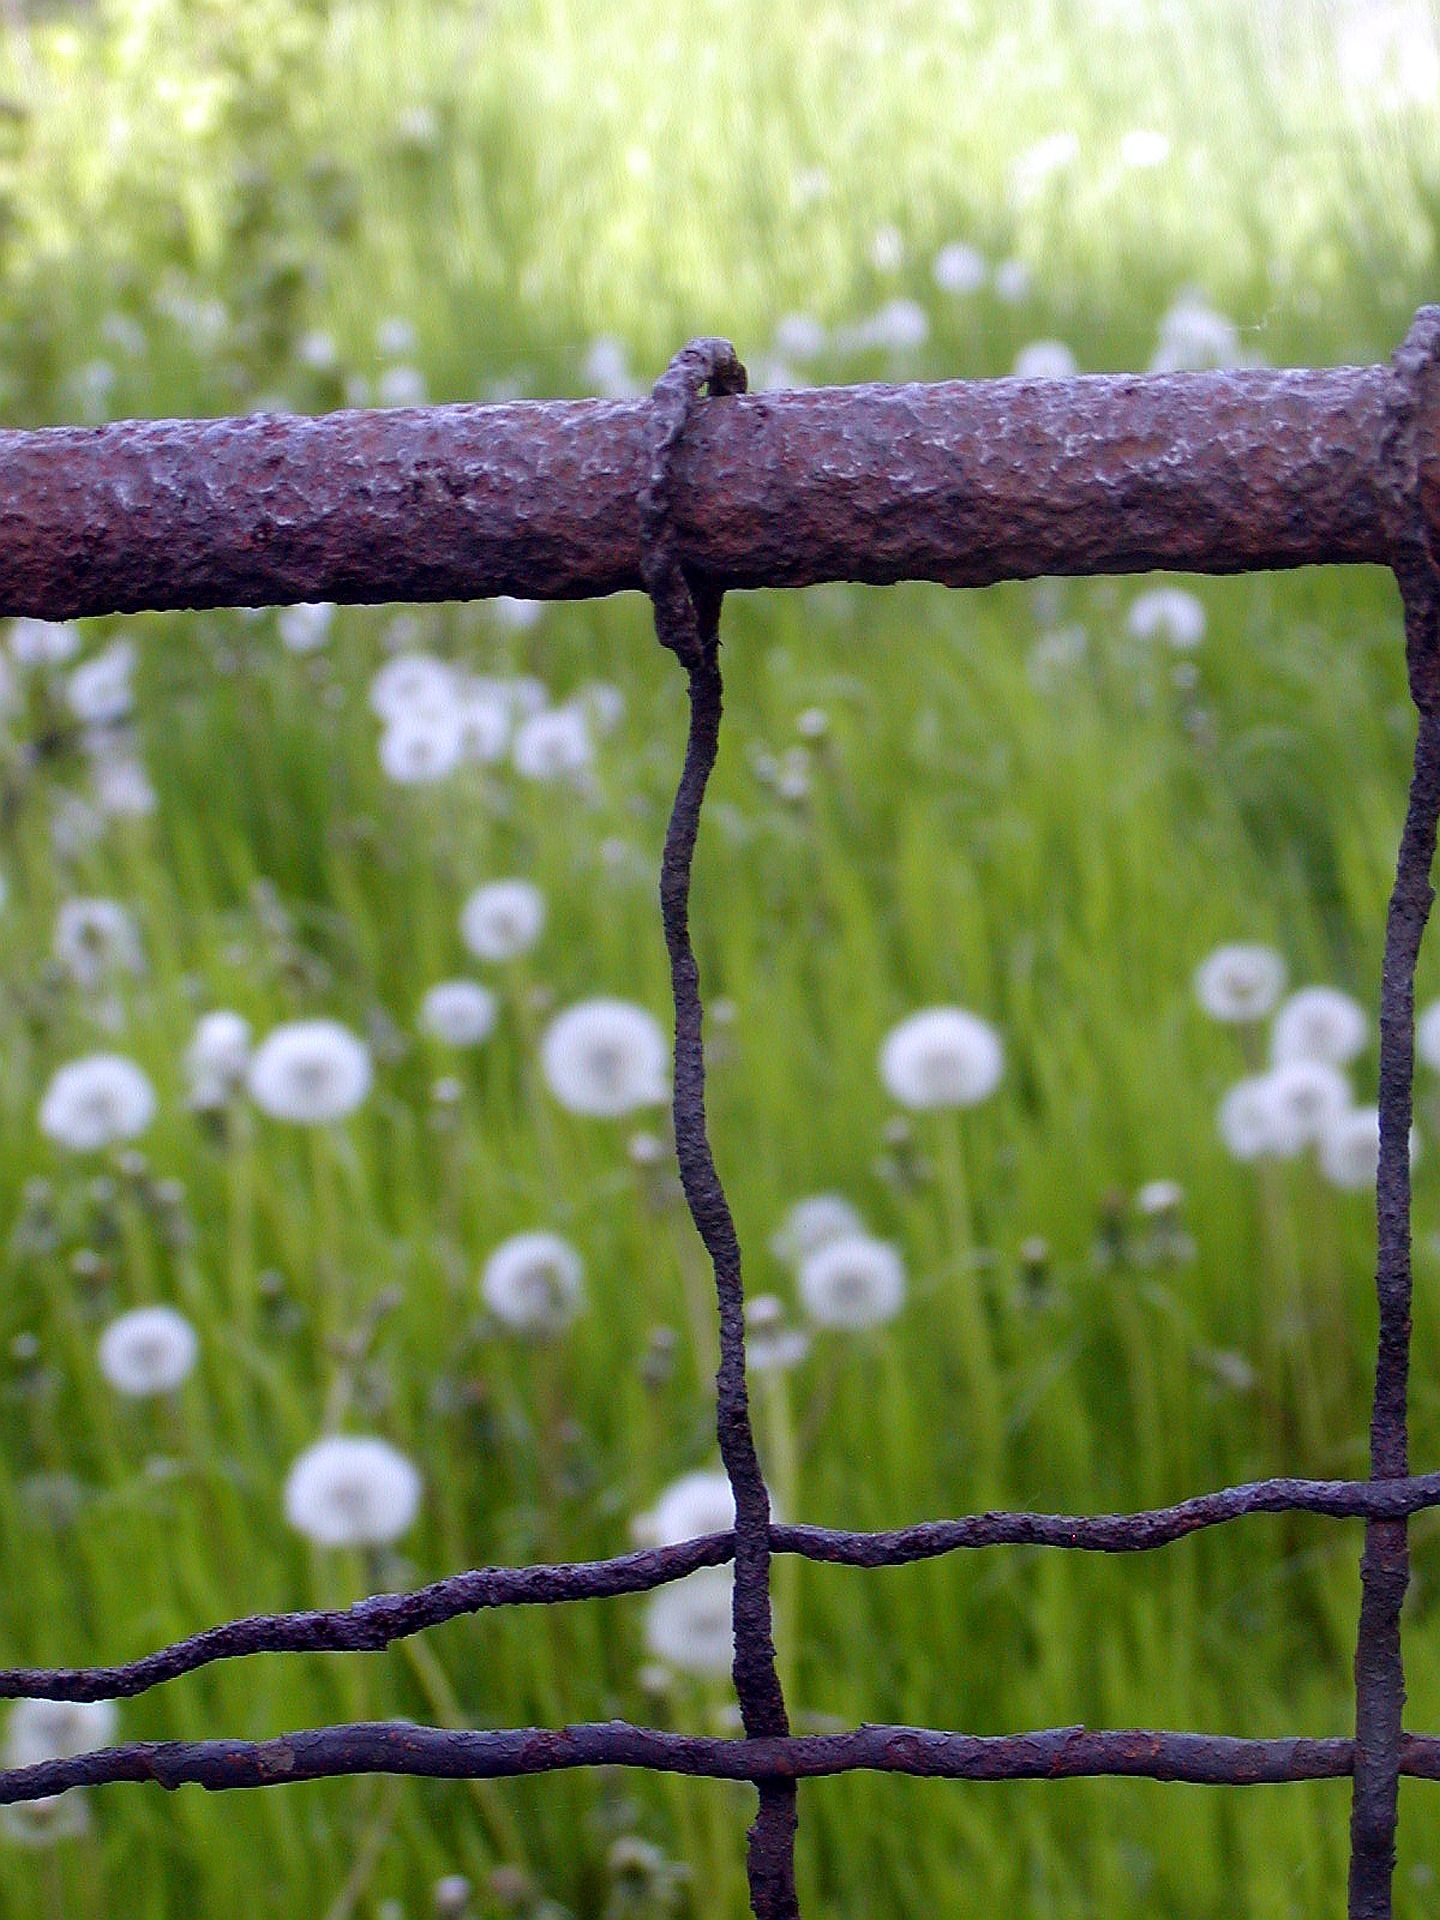
tree, nature, grass, branch, fence, plant, leaf, flower, old, wire, rust, green, soil, botany, garden, flora, fauna, twig, close up, macro photography, plant stem, woody plant, outdoor structure, wire fencing, home fencing